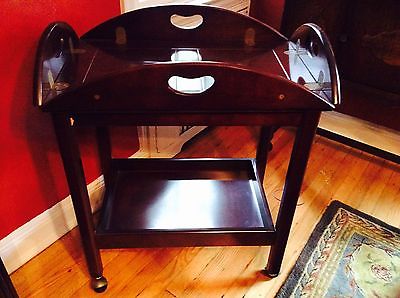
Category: table